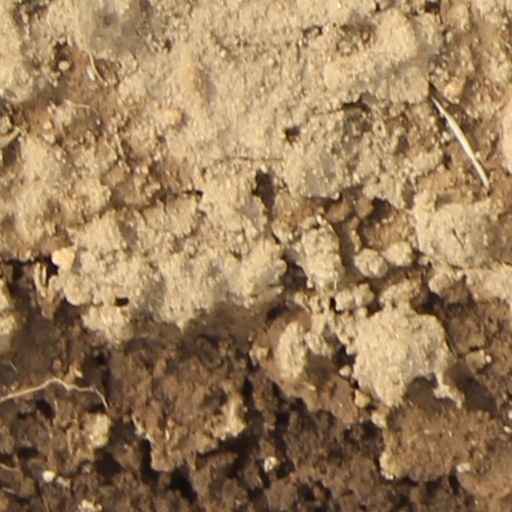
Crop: wheat